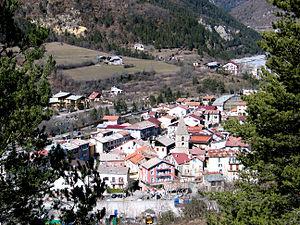
Vue générale de Guillaumes, Alpes-Maritimes, France
Guillaumes est une commune française située dans le département des Alpes-Maritimes, en région Provence-Alpes-Côte d'Azur.